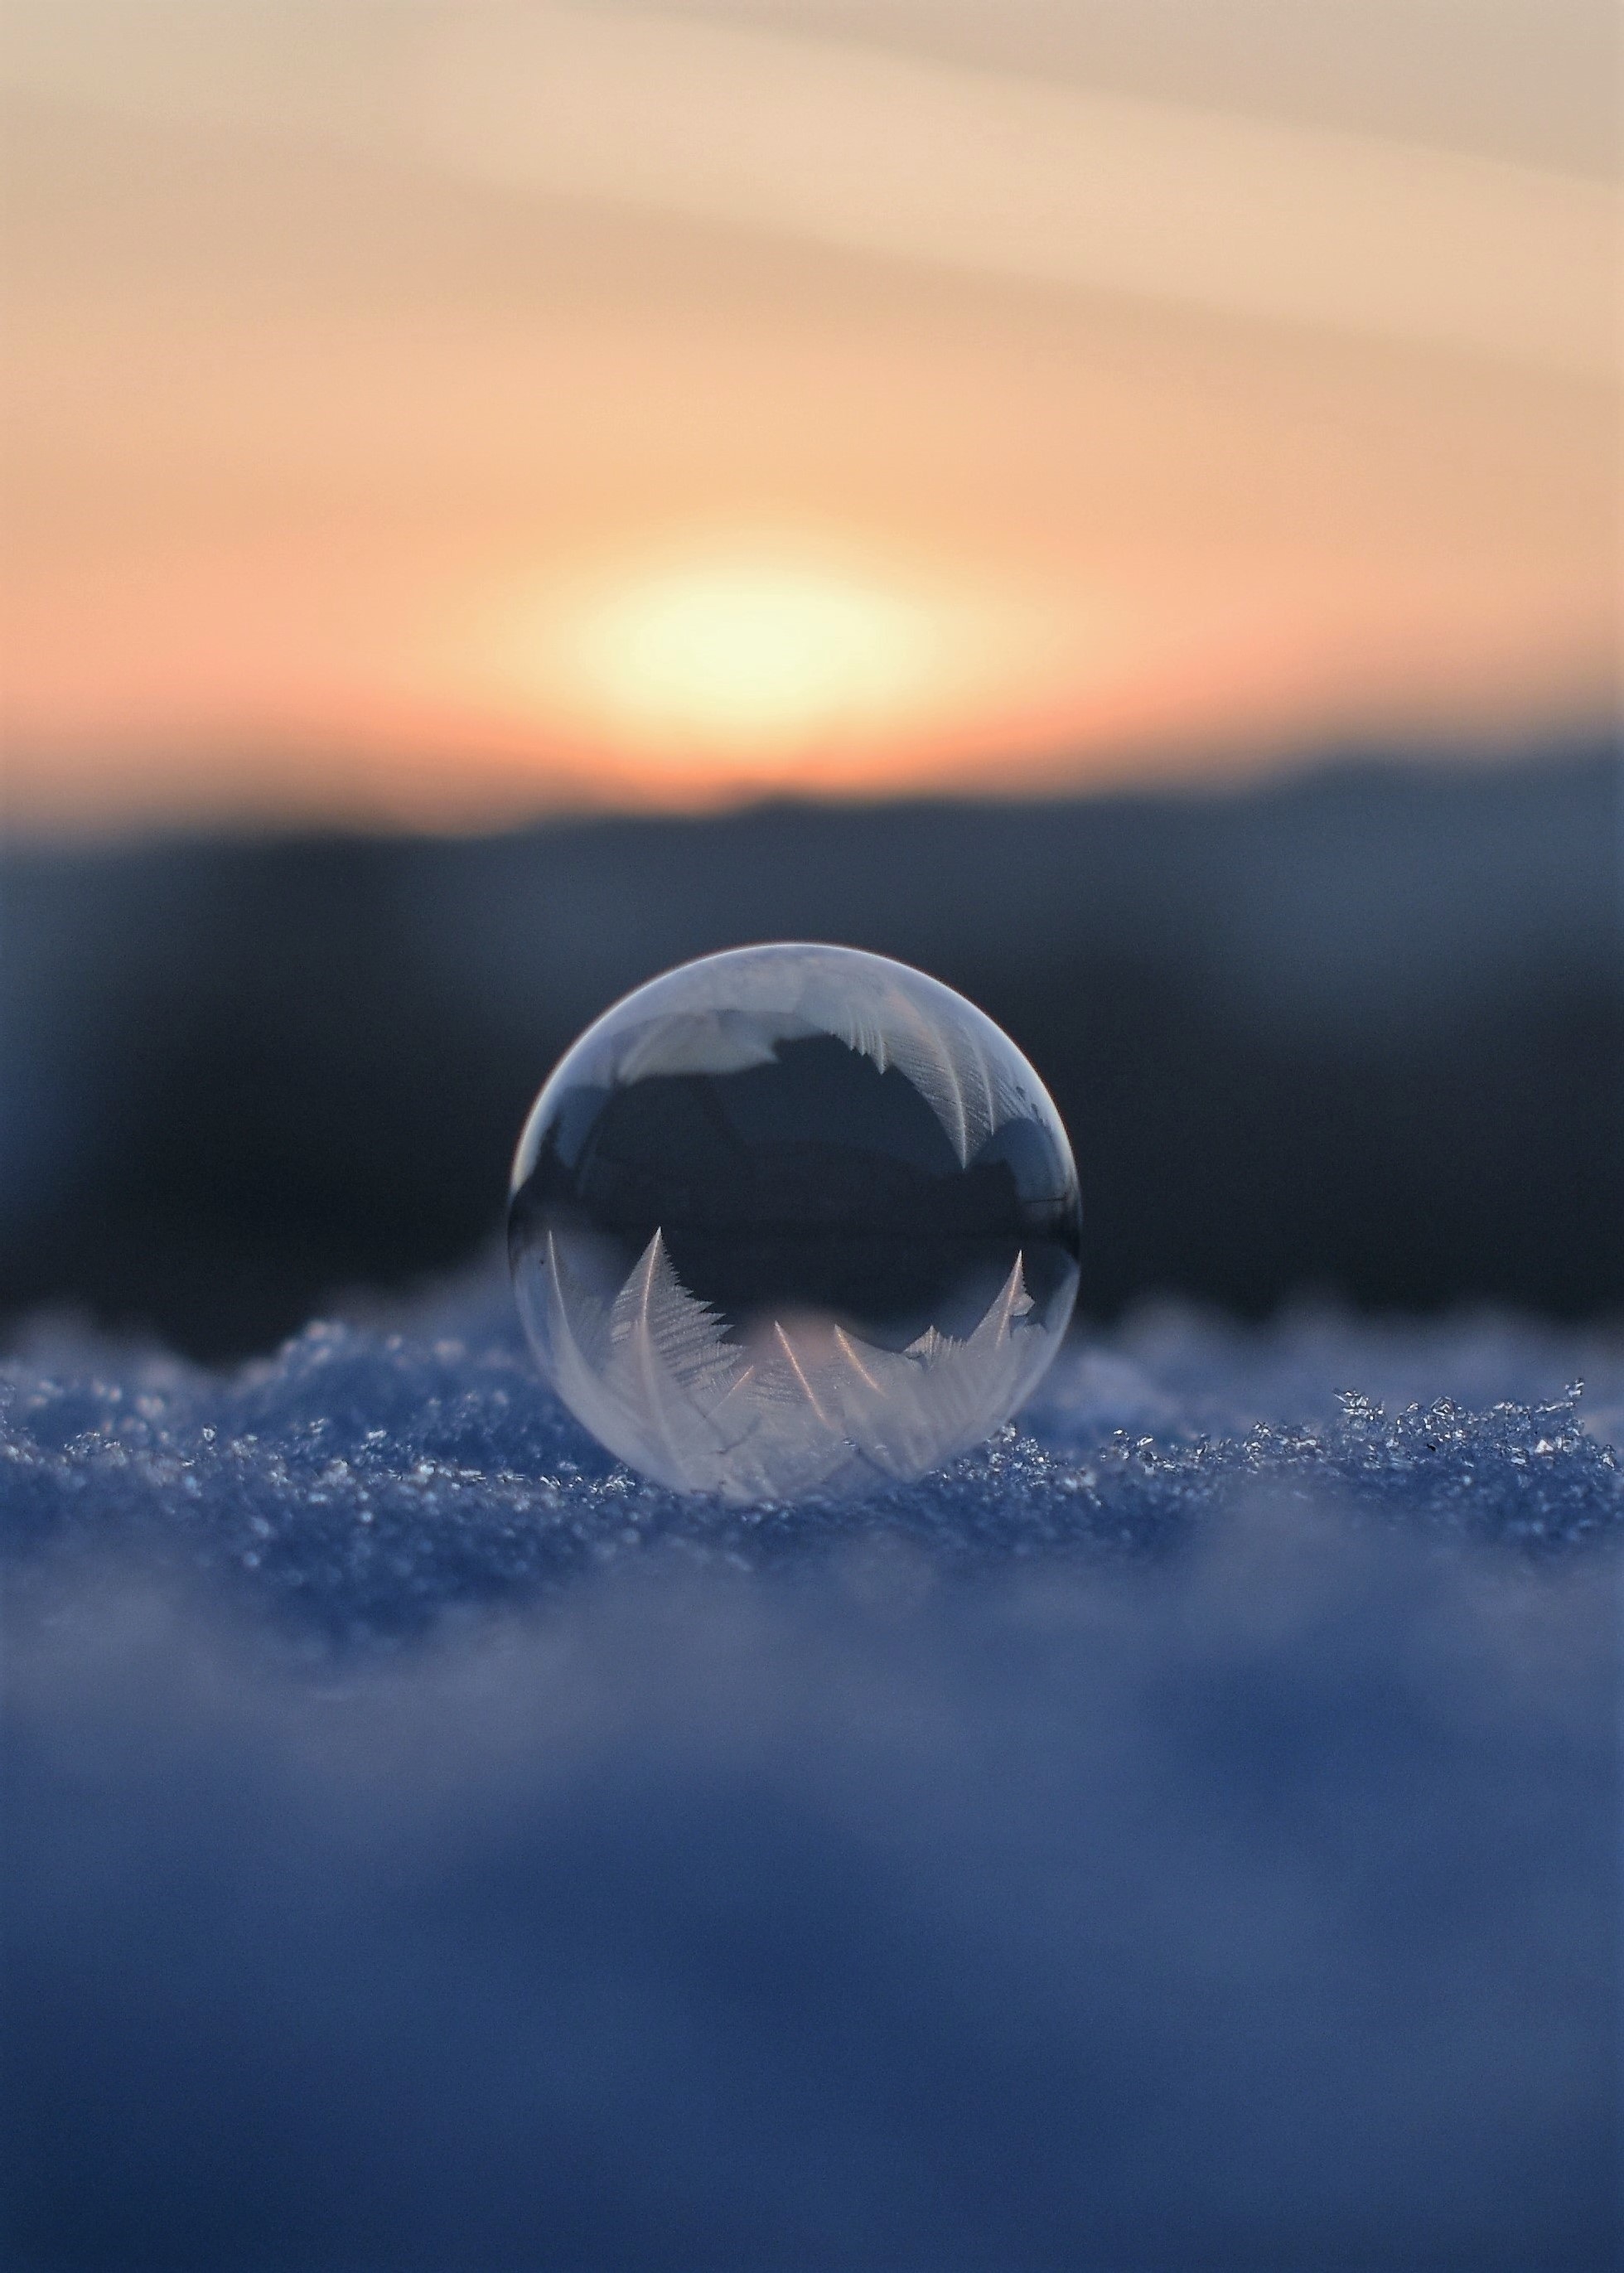
landscape, sea, ocean, horizon, cold, winter, cloud, sky, sunrise, sunset, sunlight, wave, frost, atmosphere, ice, reflection, freeze, frozen, icy, ball, magical, wintry, winter magic, crystalline, back light, eiskristalle, morgenrot, crystals, spherical, soap bubbles, hardest, spherical shape, frozen bubble, atmosphere of earth, computer wallpaper, wind wave, crystal growth